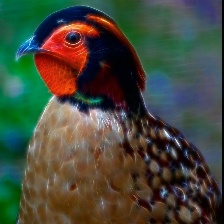
Species: CABOTS TRAGOPAN
Scientific name: TRAGOPAN CABOTI